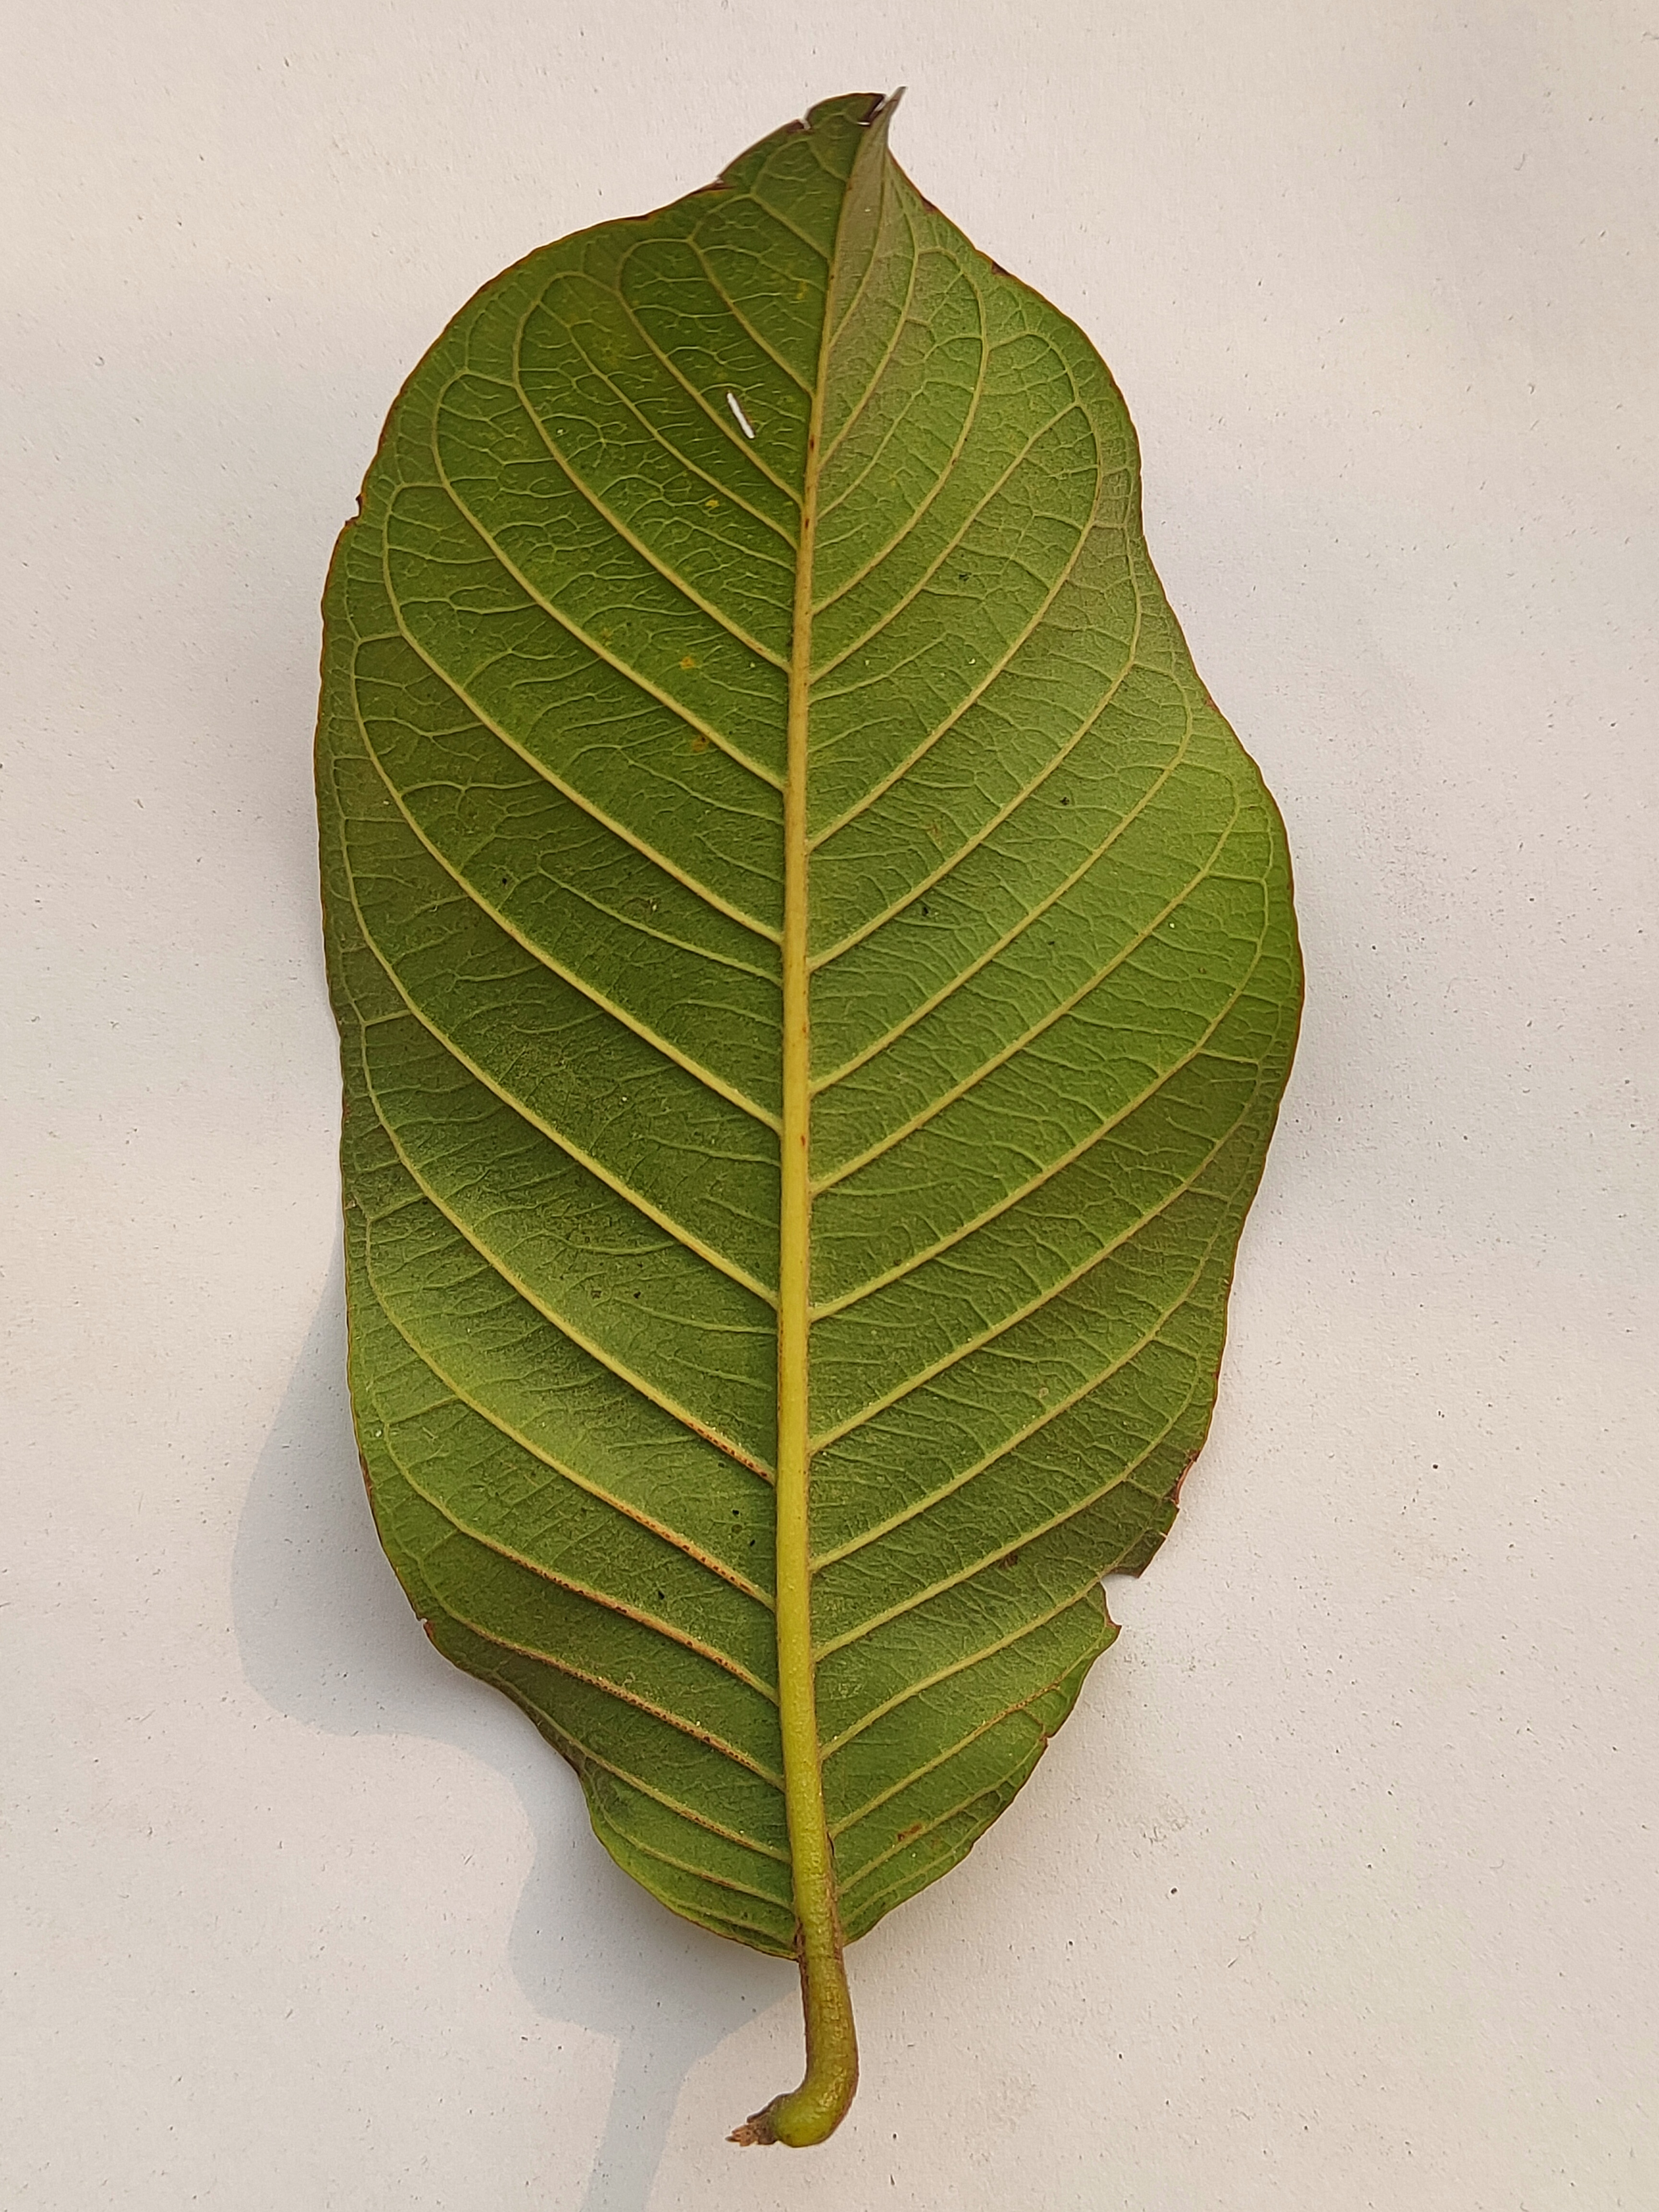
Leaf variety: Guava